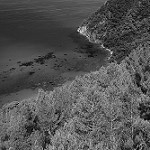
Label: B & W